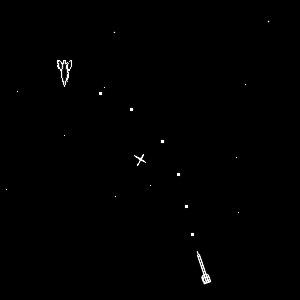
Spacewar! est un shoot 'em up multidirectionnel en deux dimensions qui met en scène deux vaisseaux dans un combat spatial. Le jeu est développé à partir de décembre 1961 par Steve Russell en collaboration avec Martin Graetz et Wayne Wiitanen et programmé avec l’assistance d'autres membres du Tech Model Railroad Club, en particulier Bob Saunders, Steve Piner et Alan Kotok. Le jeu est écrit pour le DEC PDP-1 qui vient d'être installé au Massachusetts Institute of Technology. Après son développement initial, Spacewar! est amélioré par d'autres étudiants et employés des universités de la région, en particulier Peter Samson et Dan Edwards. Spacewar! est déployé sur la plupart des quelques dizaines de PDP-1 utilisés à des fins académiques, ce qui en fait le premier jeu de l'histoire à être joué sur de multiples ordinateurs.